Bageshwori Temple

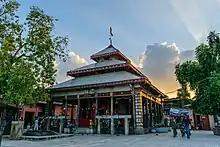
Side view of the temple

There are several other smaller temples inside the temple area including a temple of Buddha, statue of Ganesha, and the temple of Hanuman. The Bageshwori pond that is situated within the temple area is also famous among the devotees, specially for the reason that the temple of Shiva with mustache stands at the center of it.